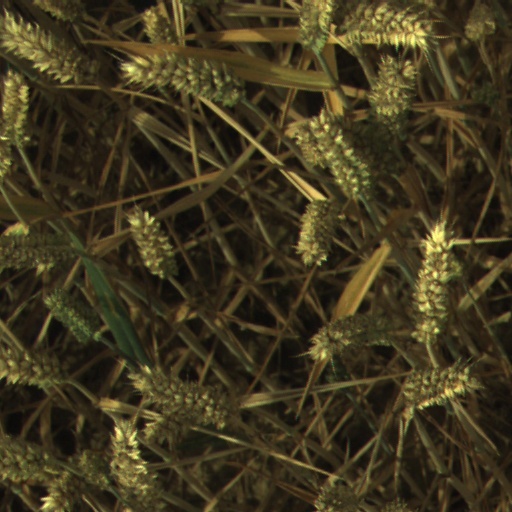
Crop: wheat